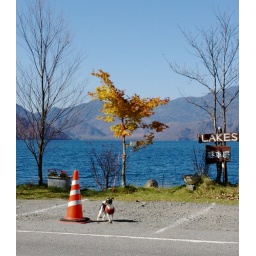
I found it somewhat amusing that the dog was leashed to the only tree in the area with leaves left.